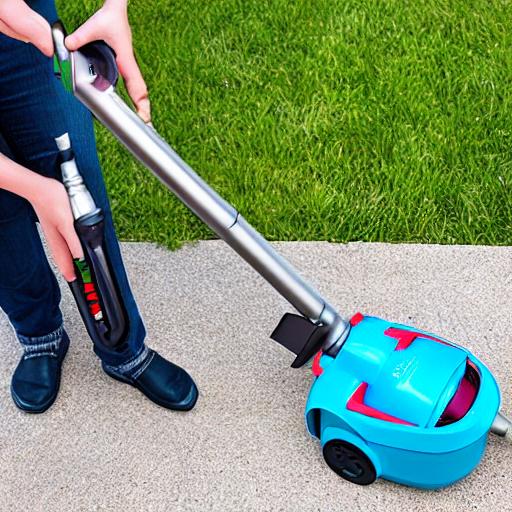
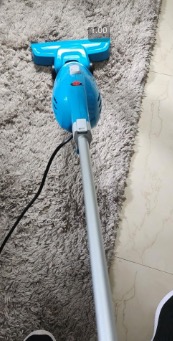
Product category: items_vacuum
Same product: no